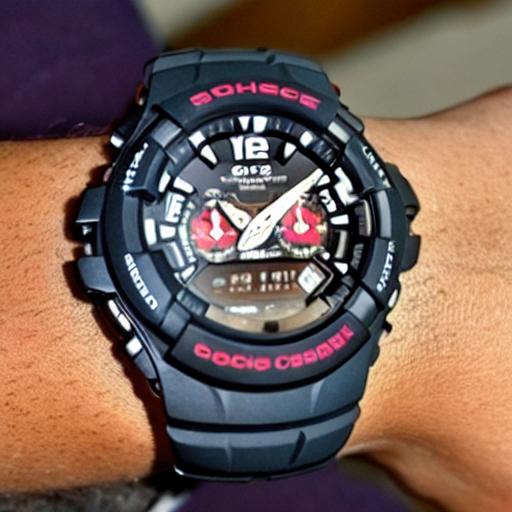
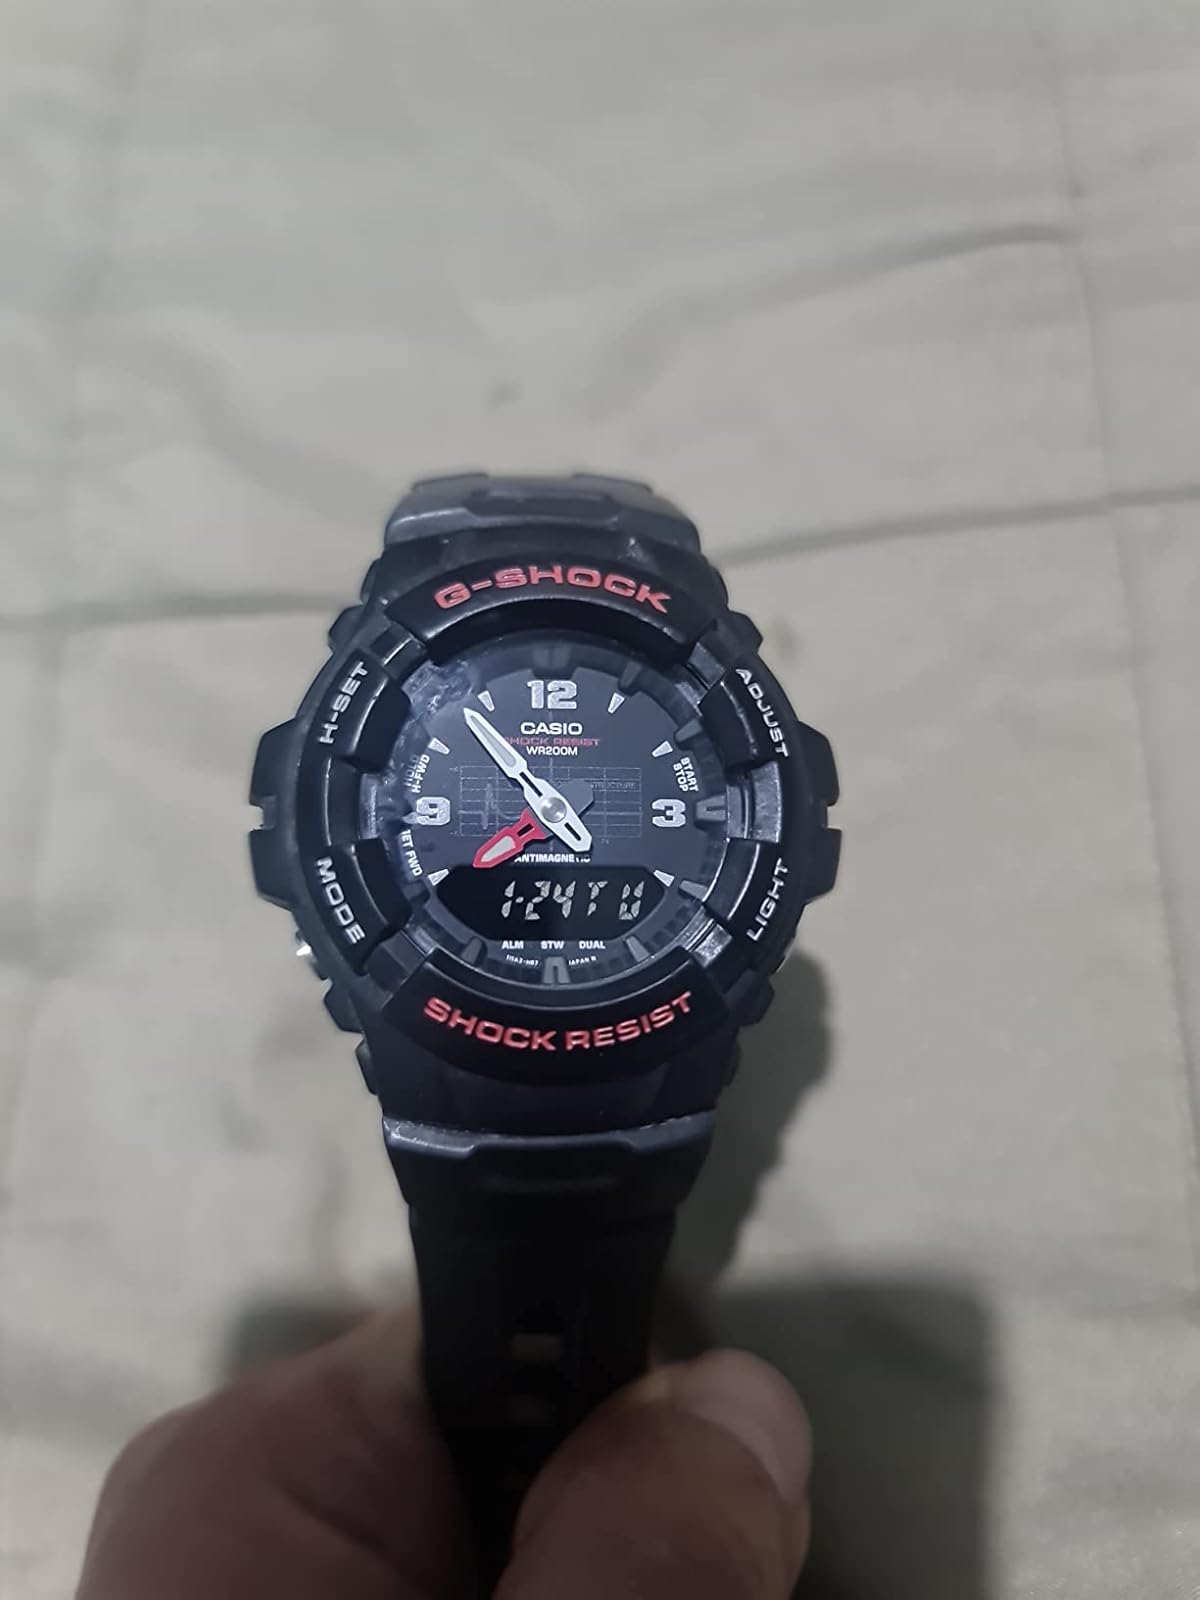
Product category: accessories_watch
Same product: no